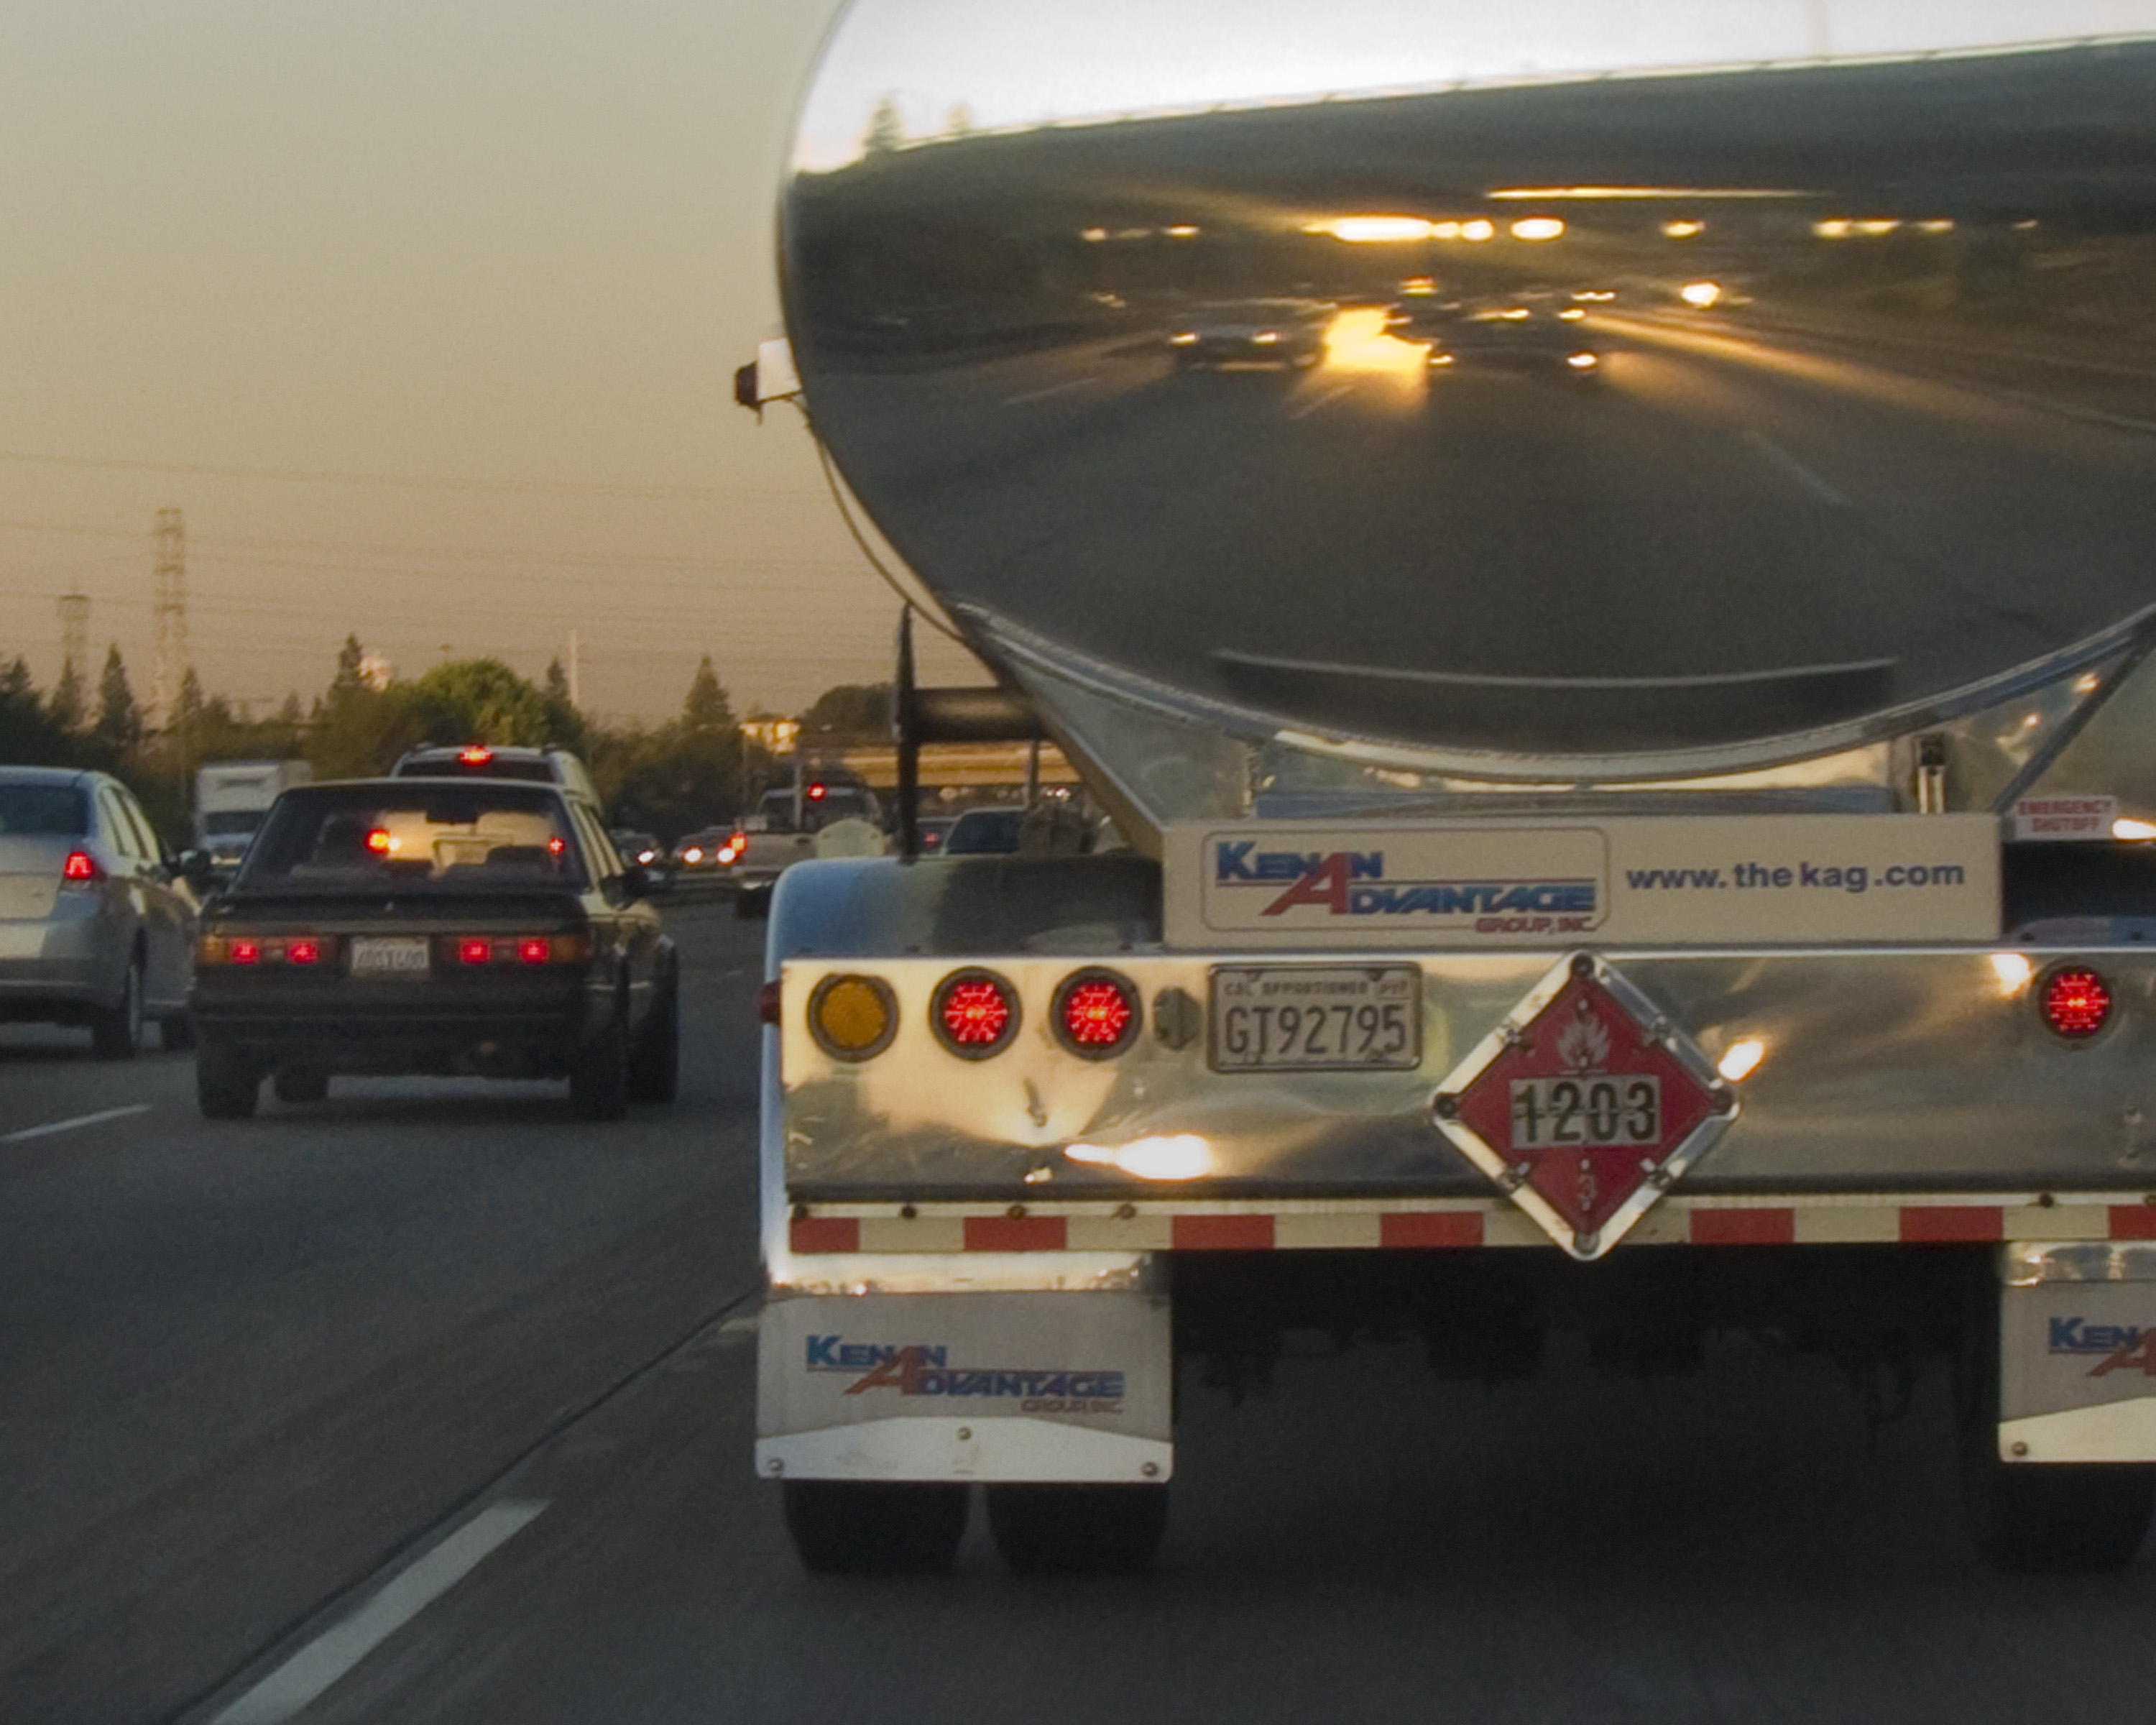
traffic, freeway, transport, truck, vehicle, gasoline, sacramento, us50, tankertruck, dot1203